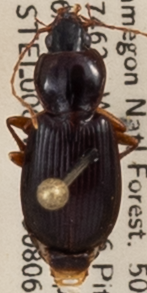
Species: Synuchus impunctatus
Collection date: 2019-08-06
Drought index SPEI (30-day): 0.608
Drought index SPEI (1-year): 1.45
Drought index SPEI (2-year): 1.13